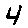
Label: 4